While the Attorney Is Asleep

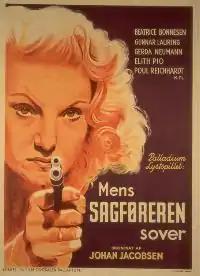

While the Attorney Is Asleep is a 1945 Danish crime film directed by Johan Jacobsen and starring Gunnar Lauring.